Verdugo Wash

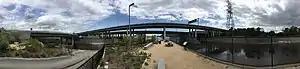
Confluence of Verdugo Wash (left) with the Los Angeles River at the Ventura Freeway bridge

Verdugo Wash is a tributary of the Los Angeles River, in the Glendale area of Los Angeles County, California.